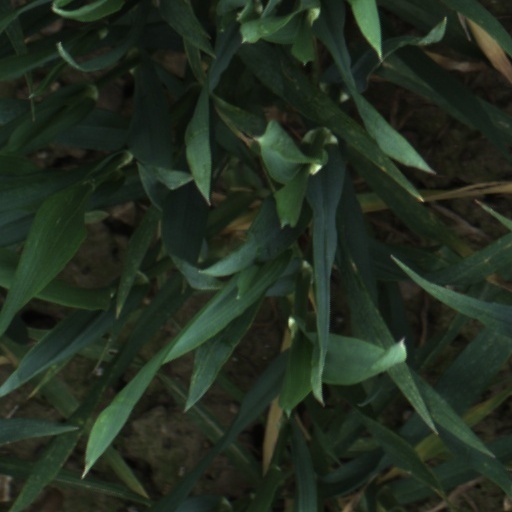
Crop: wheat